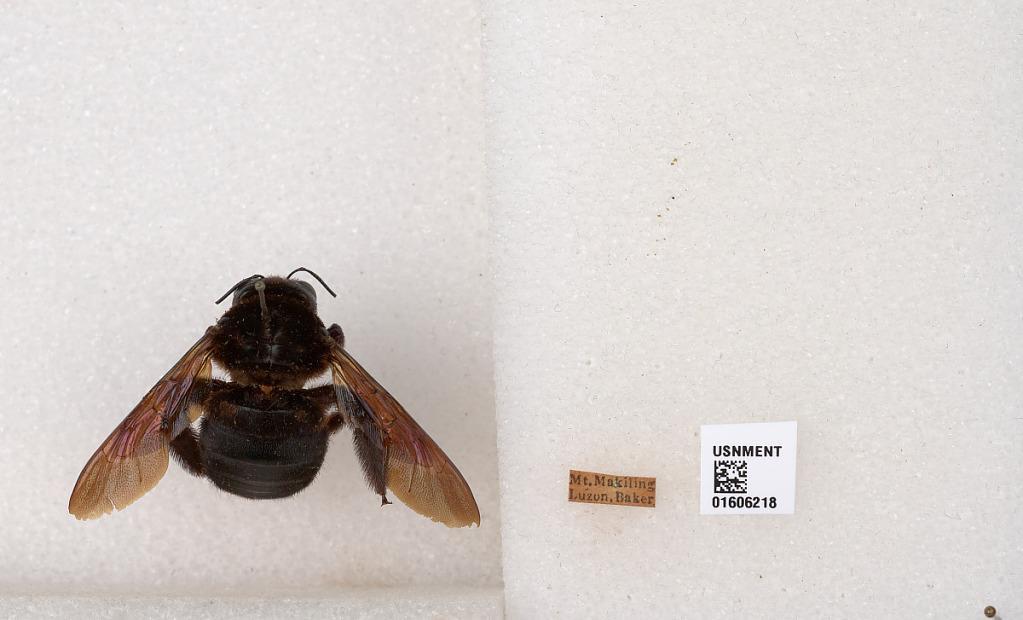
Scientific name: Xylocopa (Koptortosoma) bombiformis Smith
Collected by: Baker
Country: Philippines
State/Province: Calabarzon
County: Laguna
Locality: Mt. Makiling, Luzon
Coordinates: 14.1355, 121.191